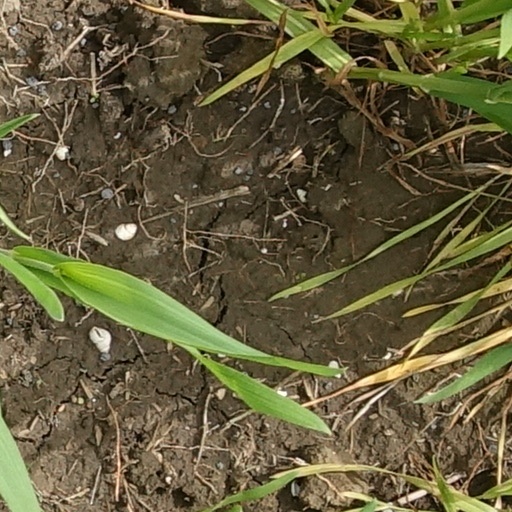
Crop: wheat